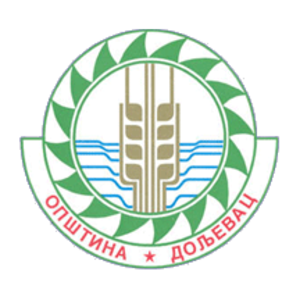
La Serbie, en incluant le Kosovo dont le statut est disputé, est divisée en 150 municipalités ou communes et 24 villes, qui constituent les unités fondamentales du gouvernement des collectivités territoriales. Cinq de ces villes, sont elles-mêmes divisées en plusieurs municipalités urbaines : Belgrade, Novi Sad, Niš, Kragujevac et Požarevac ; la Serbie compte ainsi 31 municipalités urbaines, 17 à Belgrade, 5 à Niš, 5 à Kragujevac, 2 à Novi Sad et 2 à Požarevac).
Les élections municipales serbes de 2012 ont eu lieu le 6 mai 2012, en même temps que le premier tour de l'élection présidentielle, que les élections législatives et que les élections provinciales en Voïvodine.
Doljevac est une localité et une municipalité de Serbie situées dans le district de Nišava. Au recensement de 2011, la localité comptait 1 657 habitants et la municipalité dont elle est le centre 18 441.